Rivadavia-class battleship

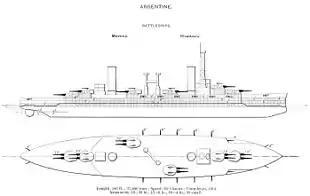
The "Rivadavia" class were the second dreadnought class purchased by a South American country and the only ones to not be built by a British company. Ordered in response to the "Minas Geraes" class, they mounted the same-size main battery as the Brazilian ships (12-inch), but the Argentine ships were much larger and significantly better-armored.

The two ships of the "Rivadavia" class were overall and between perpendiculars. They had a beam of , a normal draft of , and displaced normally and at full load. The ships were staffed by 130 officers and about 1000 enlisted men.